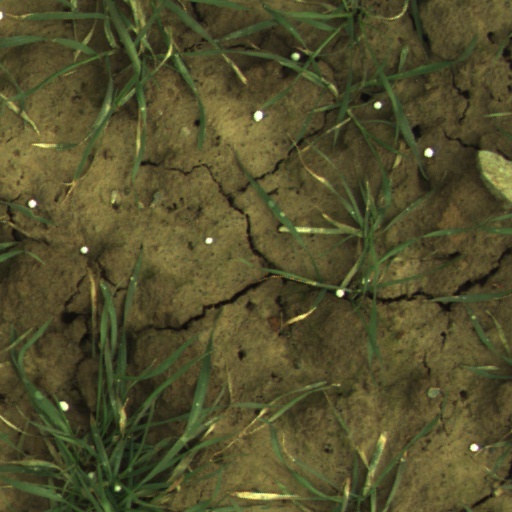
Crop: wheat